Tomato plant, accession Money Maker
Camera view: horizontal (90 deg, fisheye); turntable rotation: 0 degrees
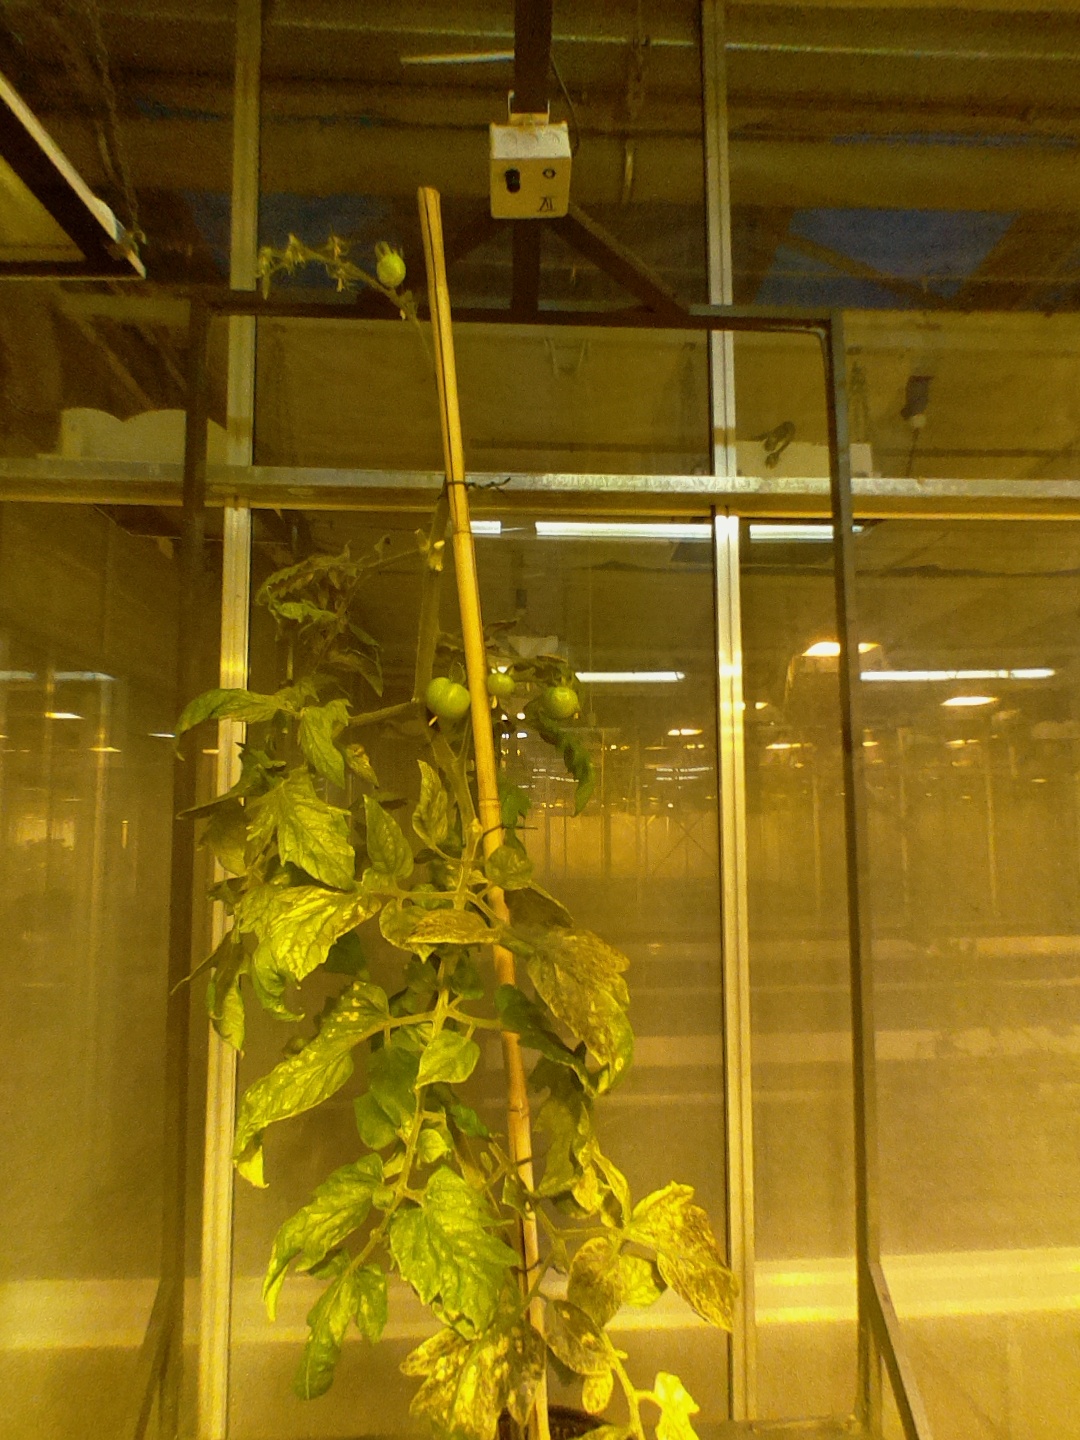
BBCH growth stage 75: 50%-60% of final fruit size